Robert Kubica

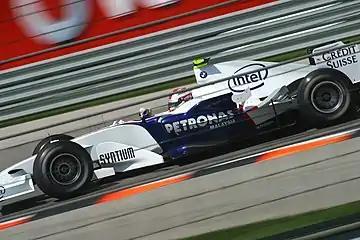
Kubica as BMW Sauber's third driver at the 2006 United States Grand Prix

Kubica had a disappointing race at the , finishing in 12th place after a mistake in tyre choice. Heidfeld, who was delayed in a first-corner accident, placed behind Kubica. In his third race, the , Kubica finished in third position, and became the first Polish driver to appear on a Formula One podium, as well as the first Polish driver to lead a Grand Prix. He was the first driver since Alexander Wurz in to finish on the podium within his first three Formula One starts.